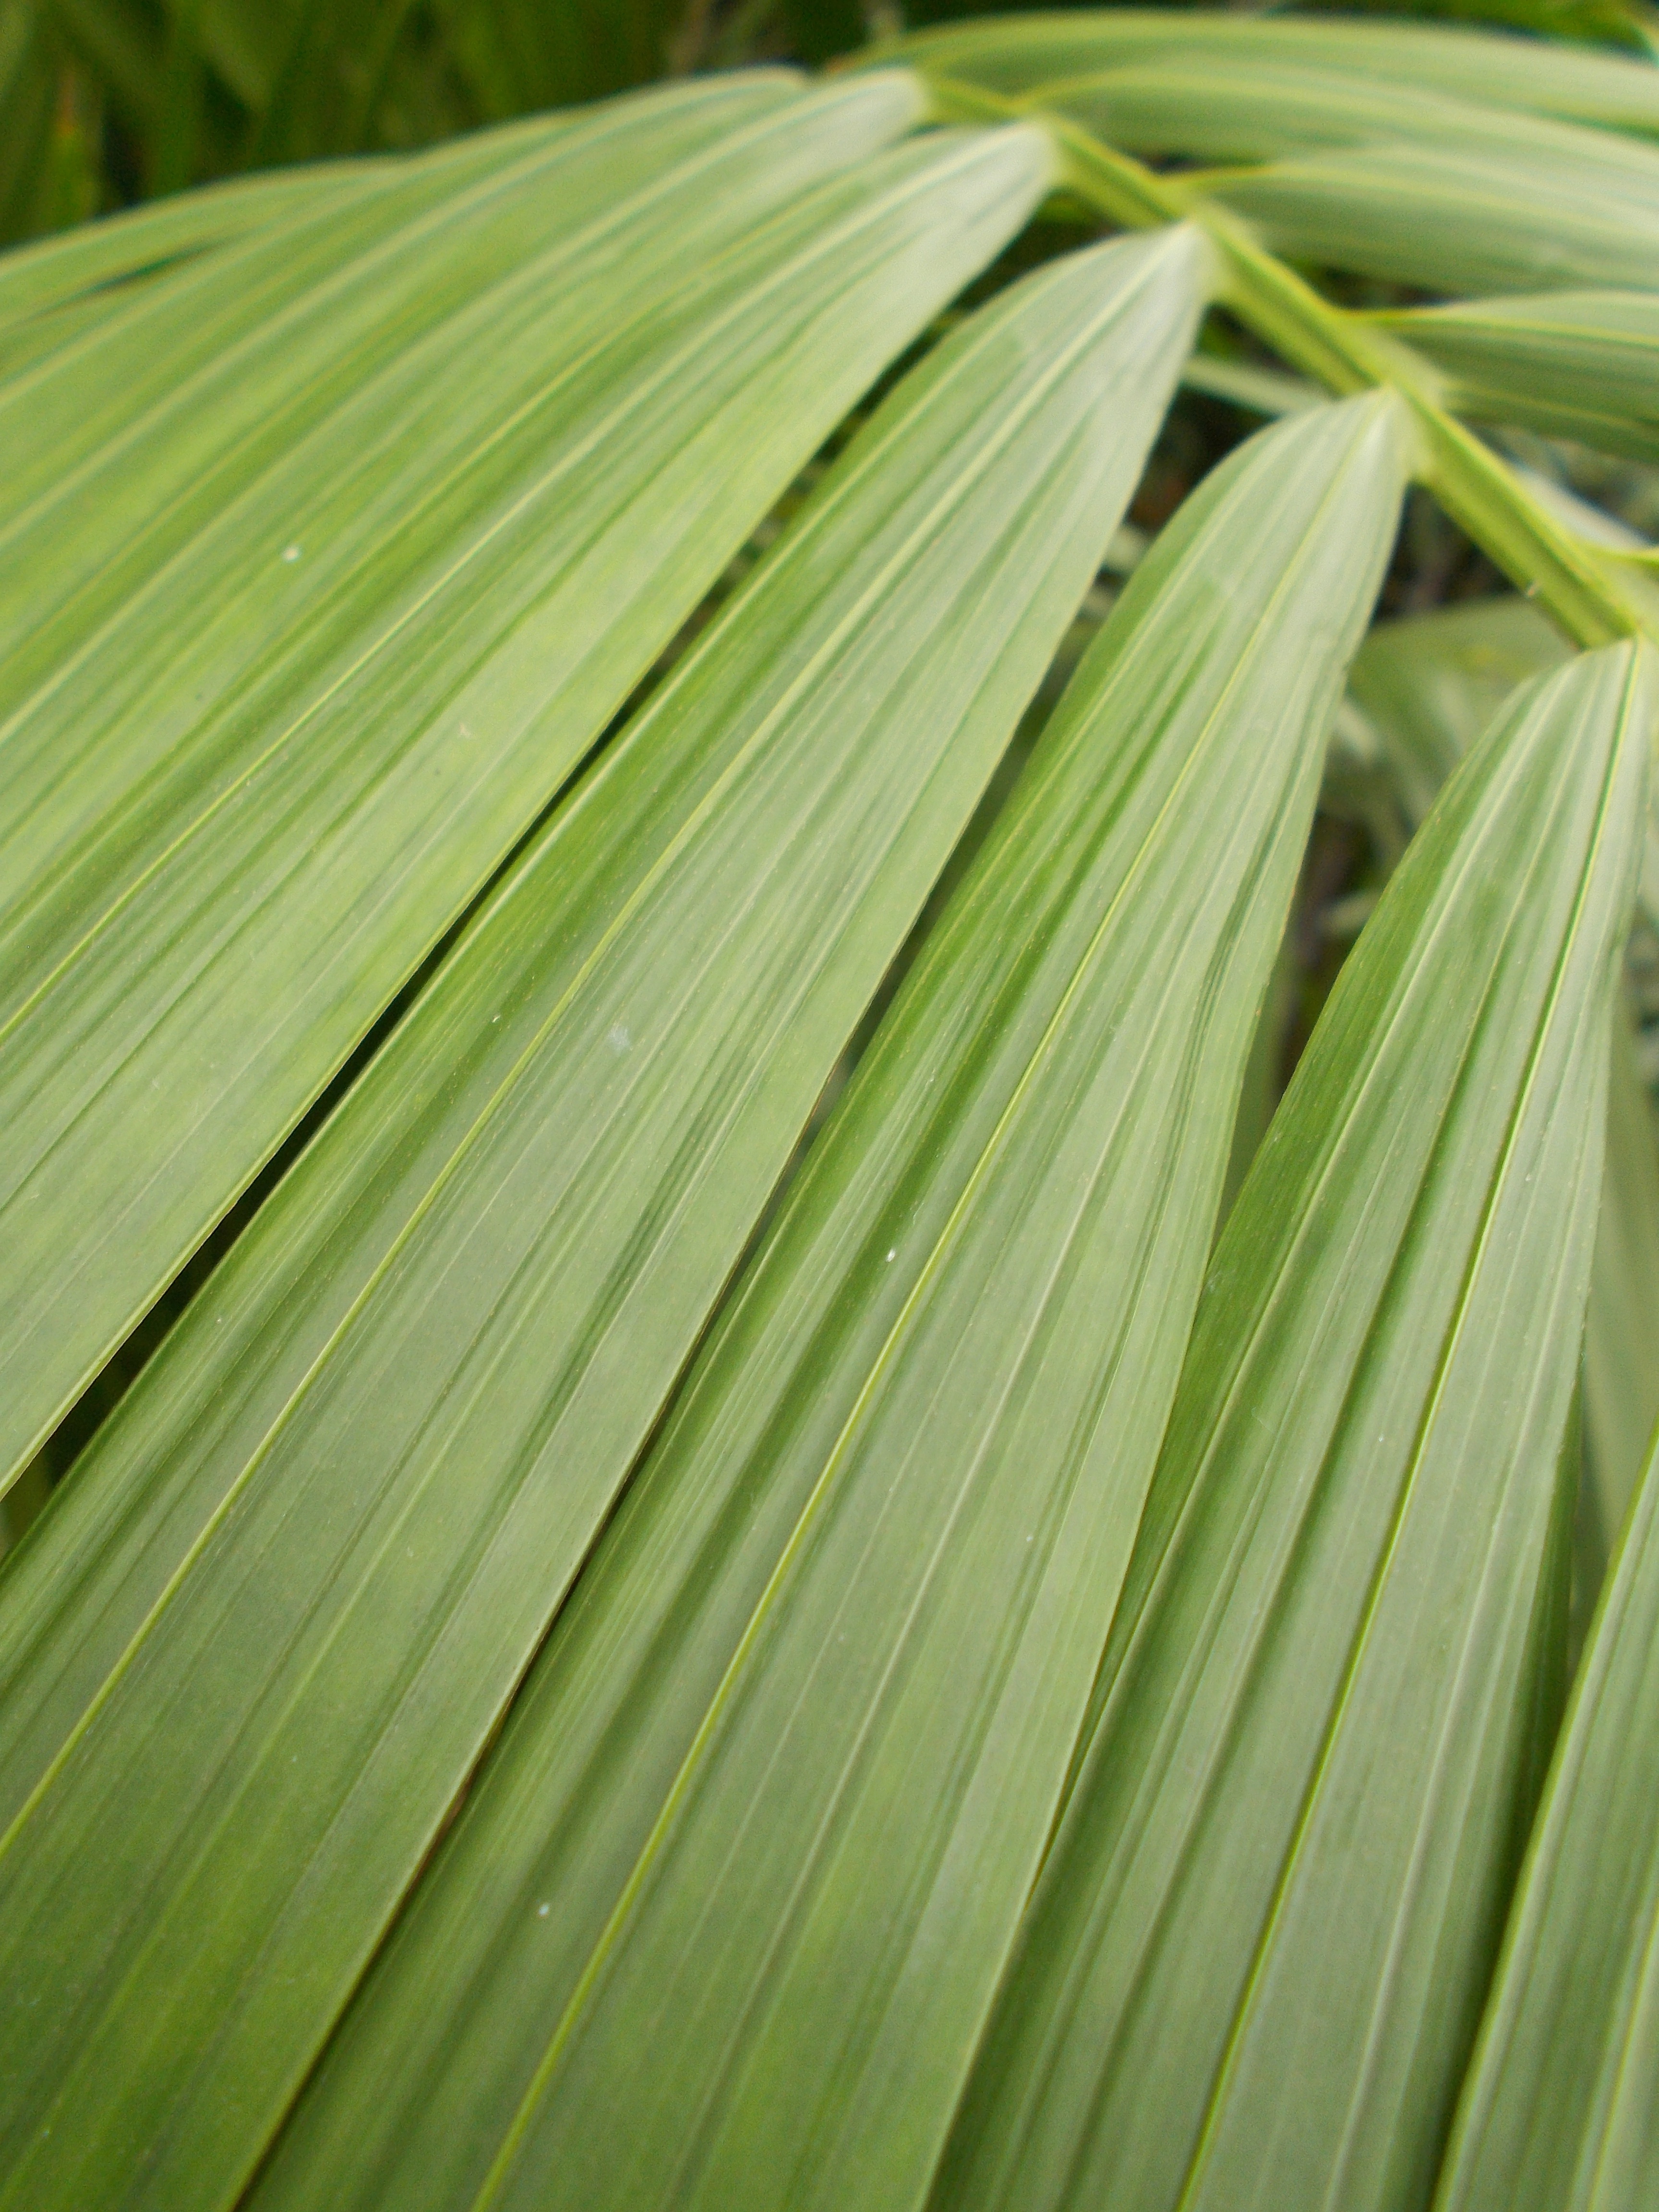
nature, grass, plant, leaf, flower, food, green, herb, produce, tropical, botany, flora, close up, sheet, stripes, macro photography, flowering plant, grass family, plant stem, land plant, arecales